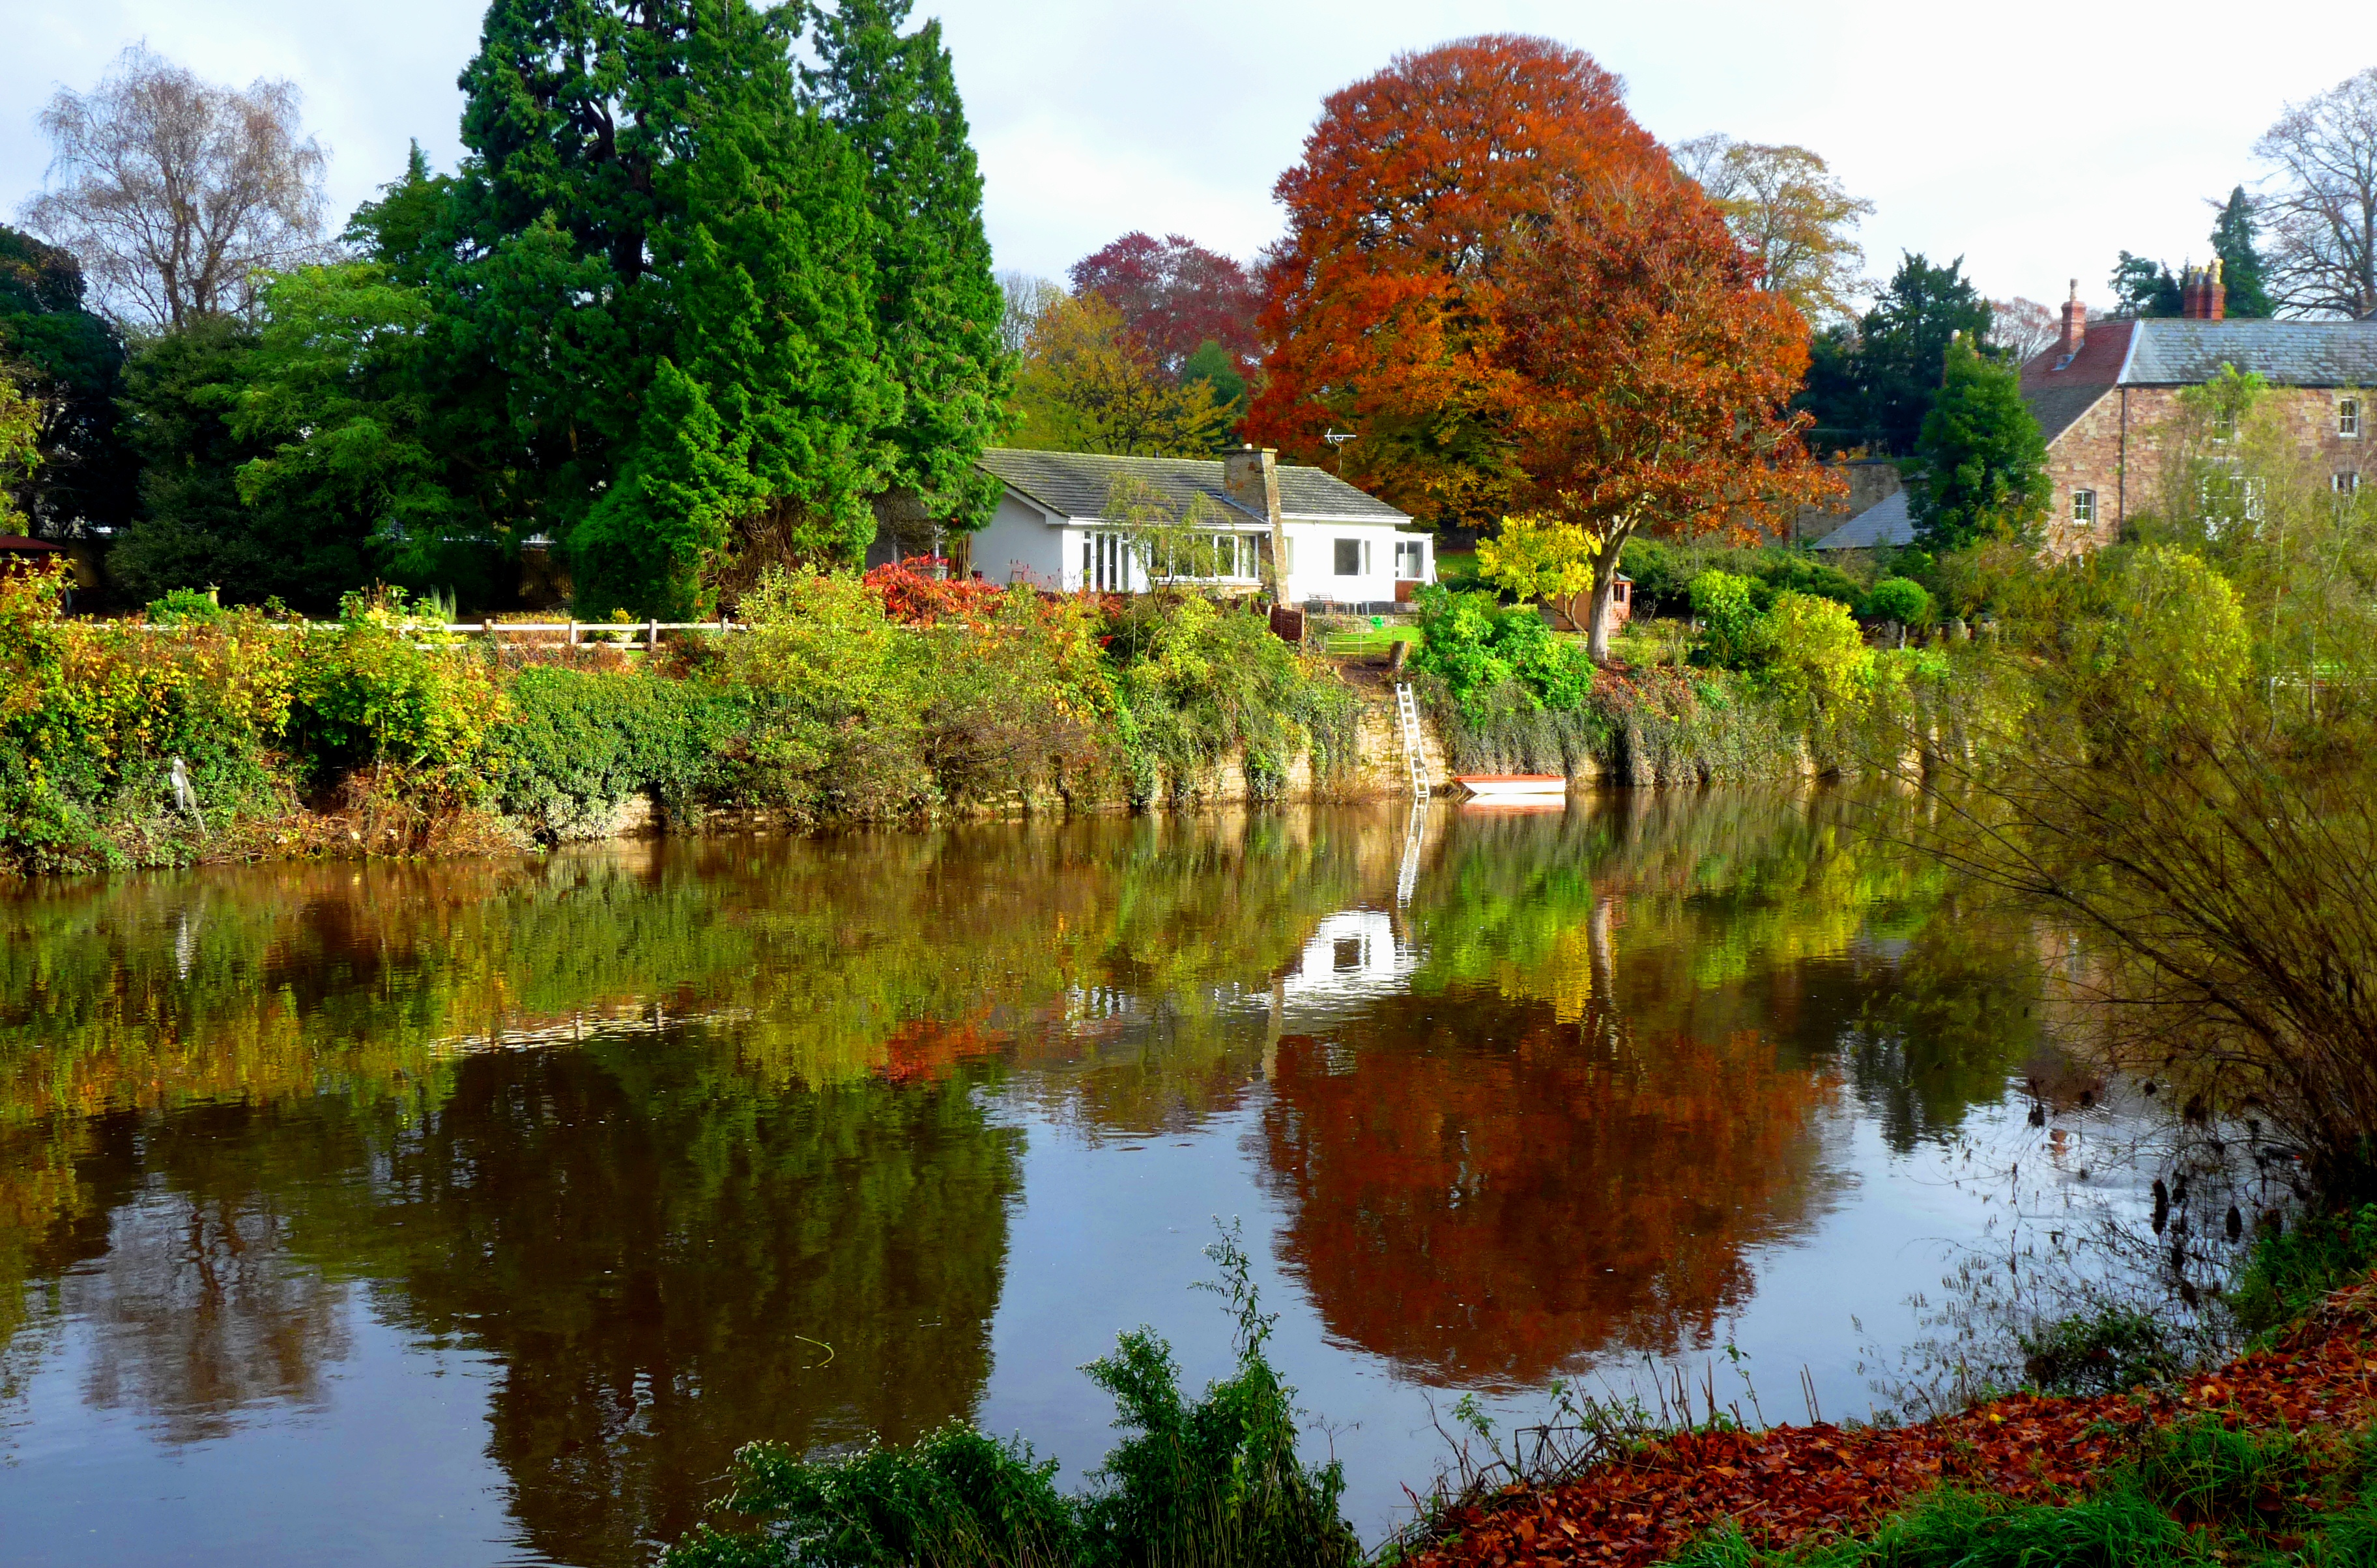
tree, water, plant, leaf, flower, river, pond, reflection, autumn, park, botany, garden, season, waterway, shrub, reflections, colours, herefordshire, hereford, botanical garden, woodland, dailyshoot, ecosystem, anawesomeshot, wye, fish pond, woody plant